The Raspberry Reich

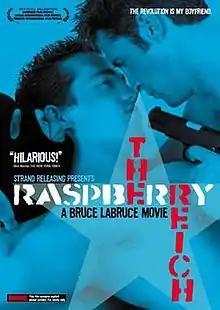
U.S. release DVD cover art

The Raspberry Reich is a 2004 film by director Bruce LaBruce which explores what LaBruce calls "terrorist chic", cult dynamics, and the "innate radical potential of homosexual expression". It is about a contemporary terrorist group who set out to continue the work of the Red Army Faction ("RAF"), also known as the Baader-Meinhof Gang. The group consists of several young men and a female leader named Gudrun (after Gudrun Ensslin). All of the characters are named after either original members of the Baader-Meinhof Gang or revolutionaries such as Che Guevara.